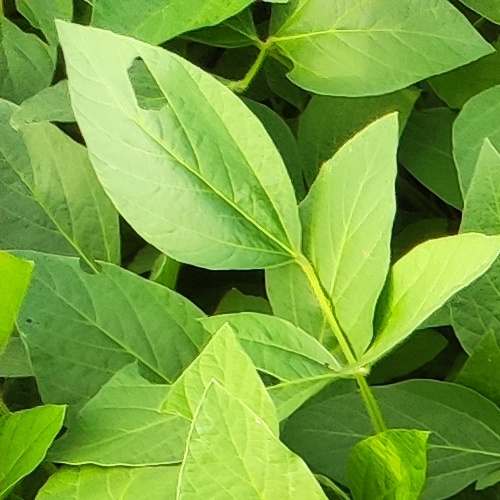
Label: Caterpillar